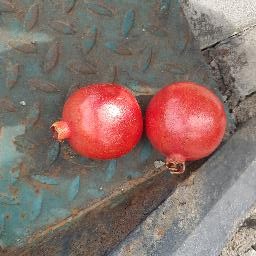
Fruit: Pomegranate
Quality: Good